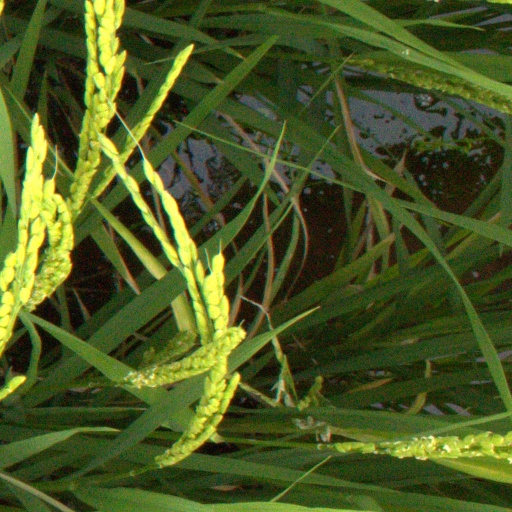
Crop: rice